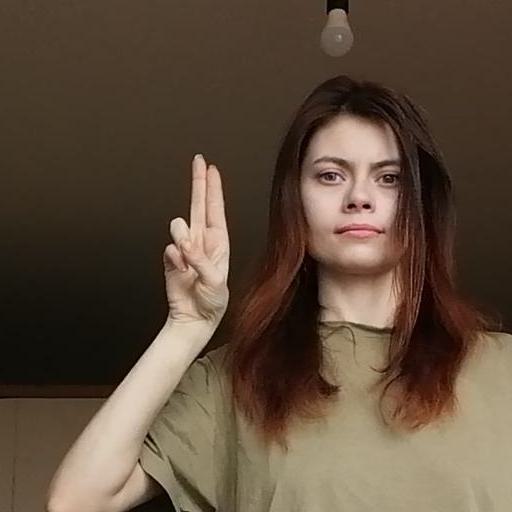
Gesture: two_up